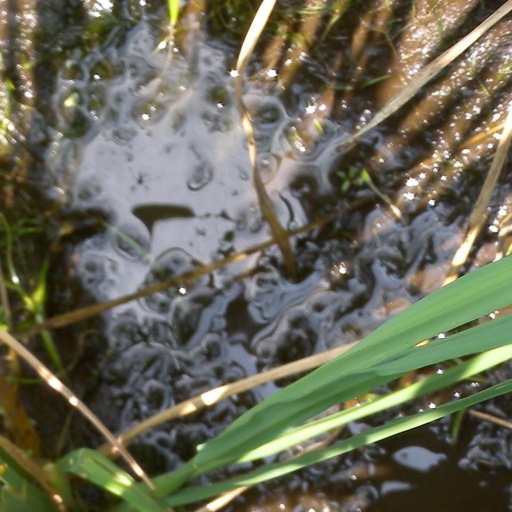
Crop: rice